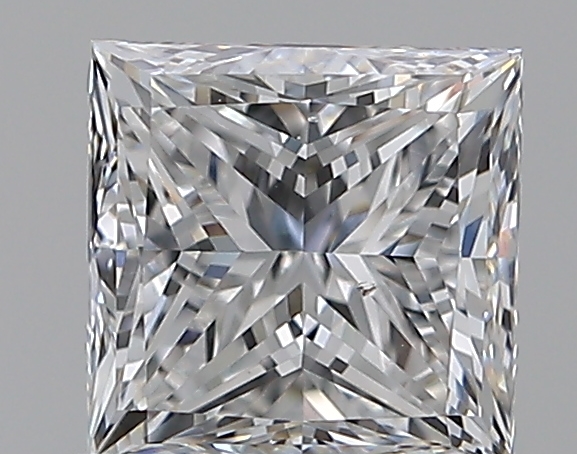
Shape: princess
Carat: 0.7
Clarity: VS2
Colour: E
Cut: VG
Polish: VG
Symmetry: GD
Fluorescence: N
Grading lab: GIA
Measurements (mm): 4.77 x 4.68 x 3.55